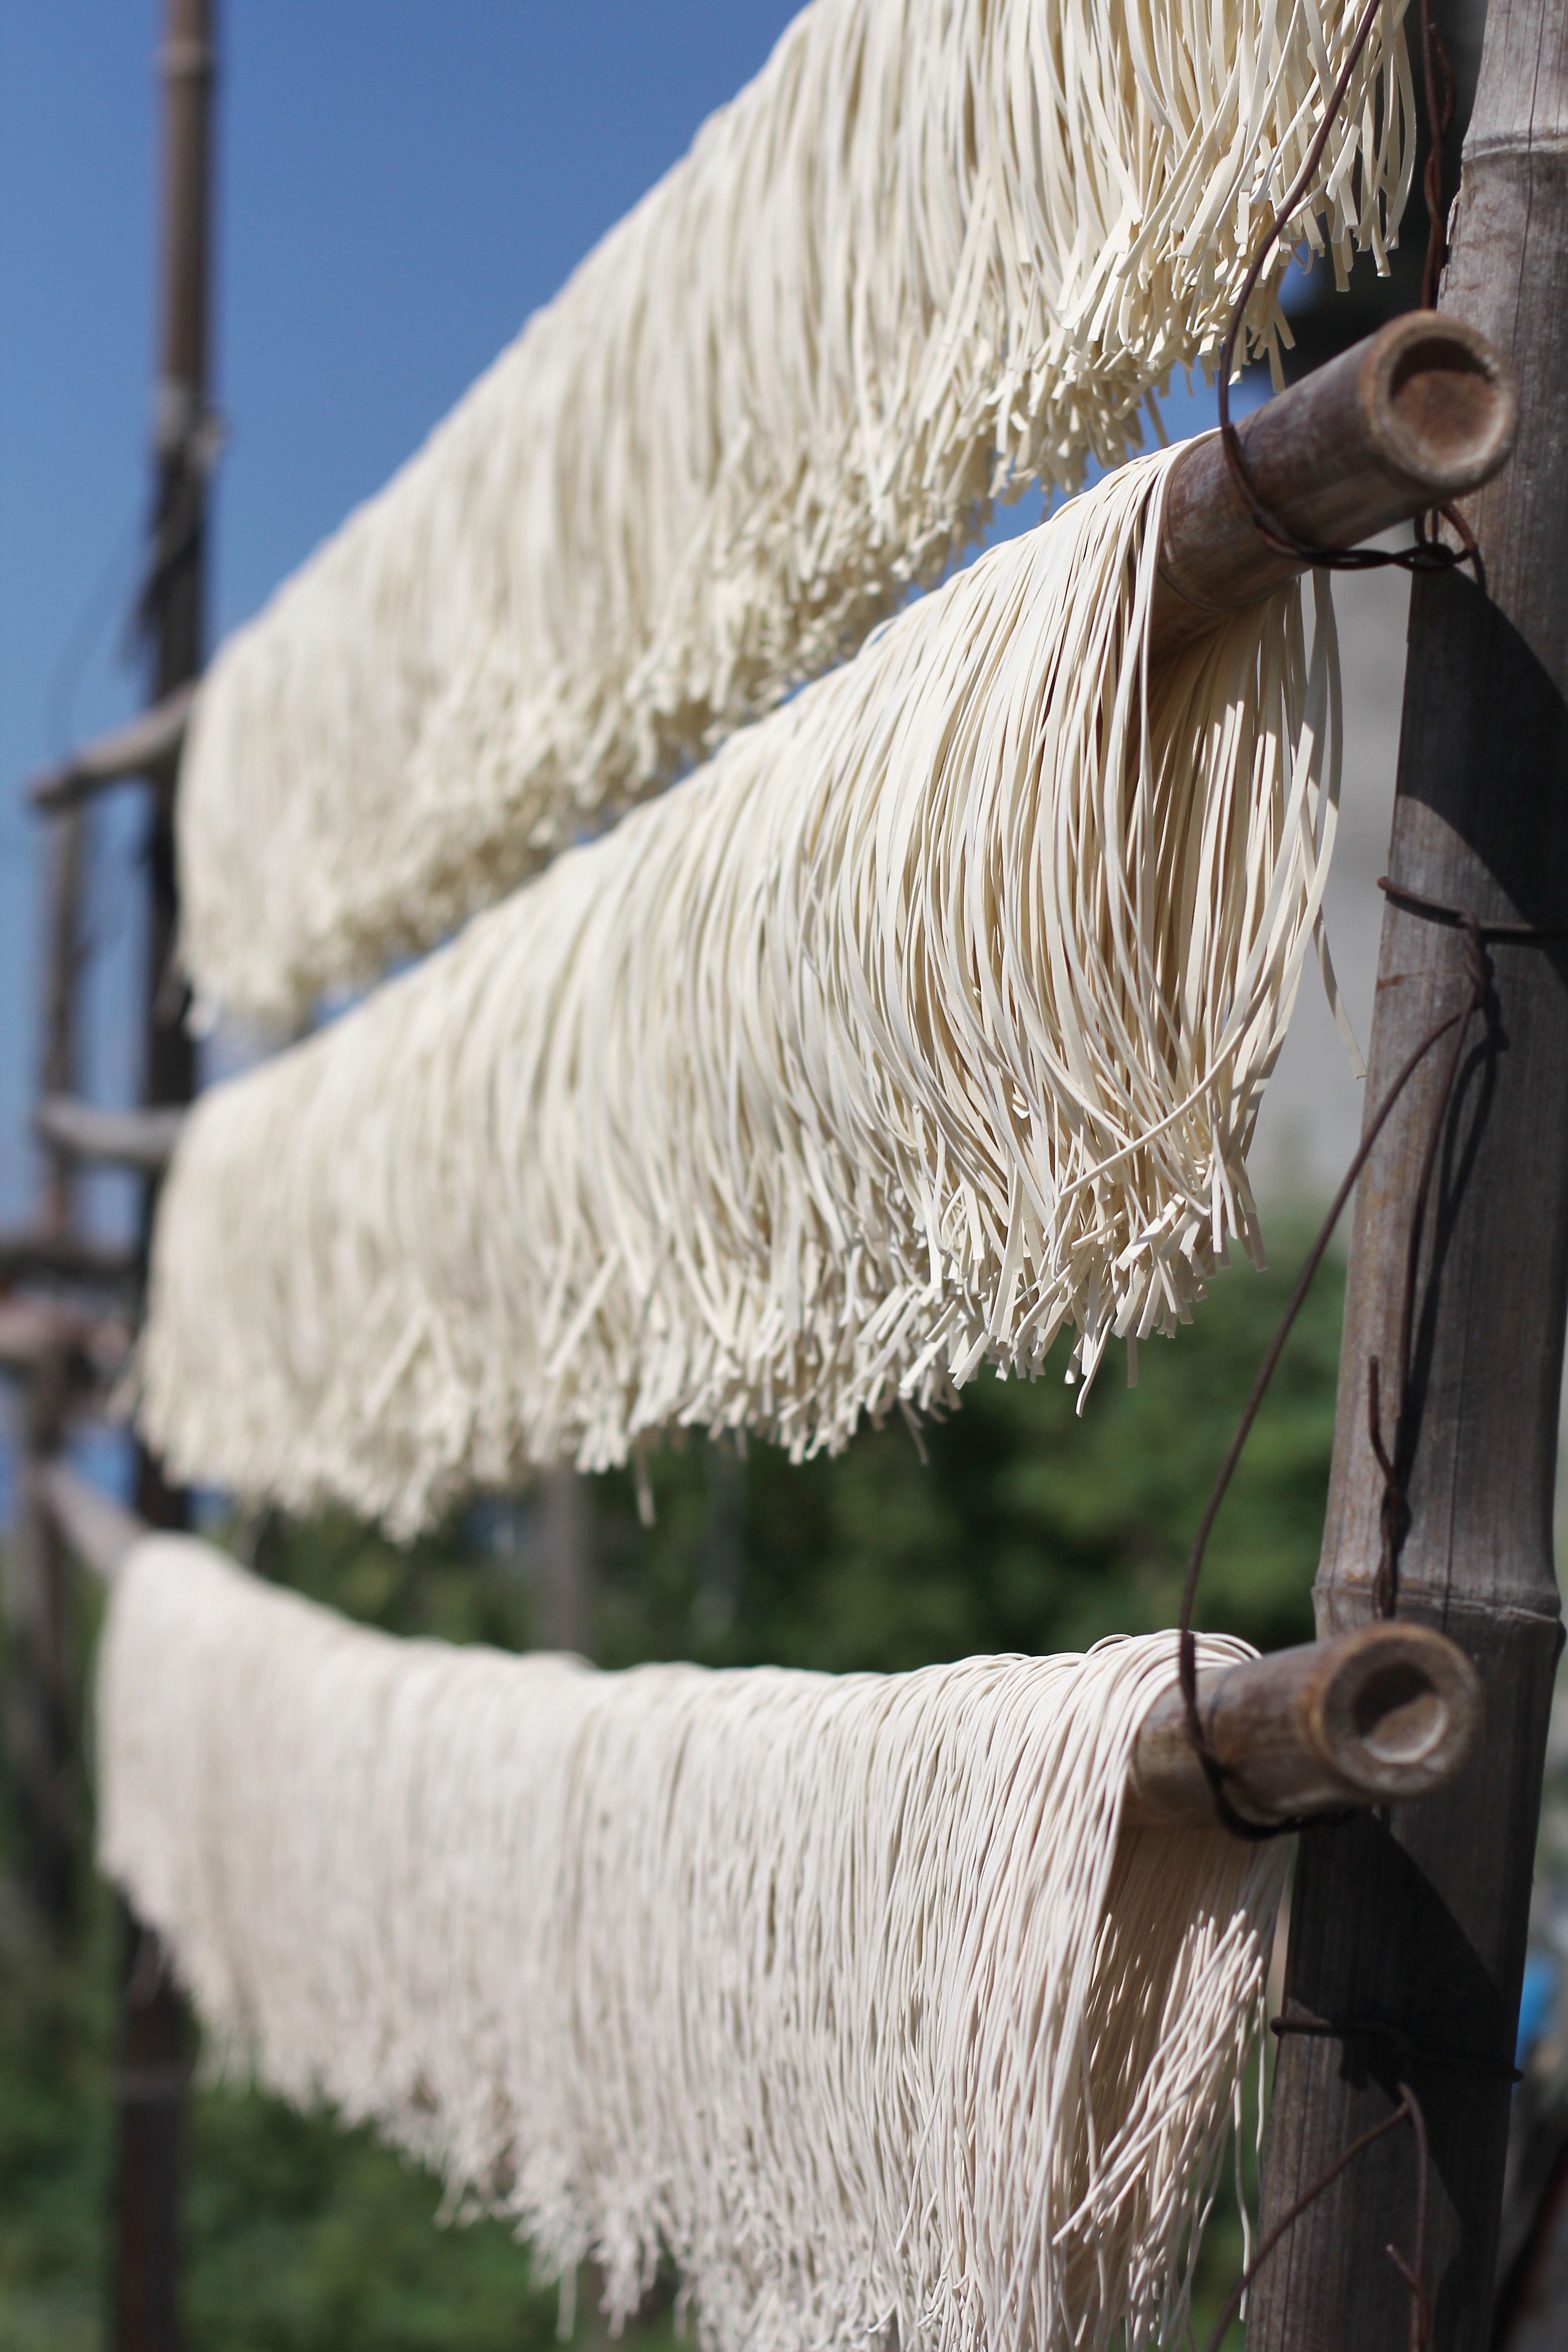
food, sheep, agriculture, surface, drying, noodles, goats, straw, manual, traditional, hand made, traditional food, characteristic, sun face, dry noodles, manual food